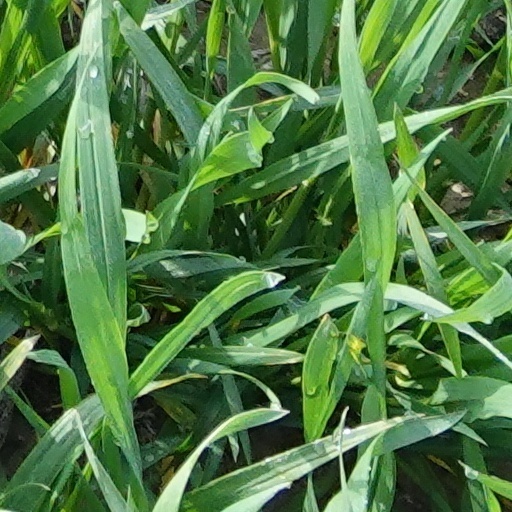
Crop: wheat